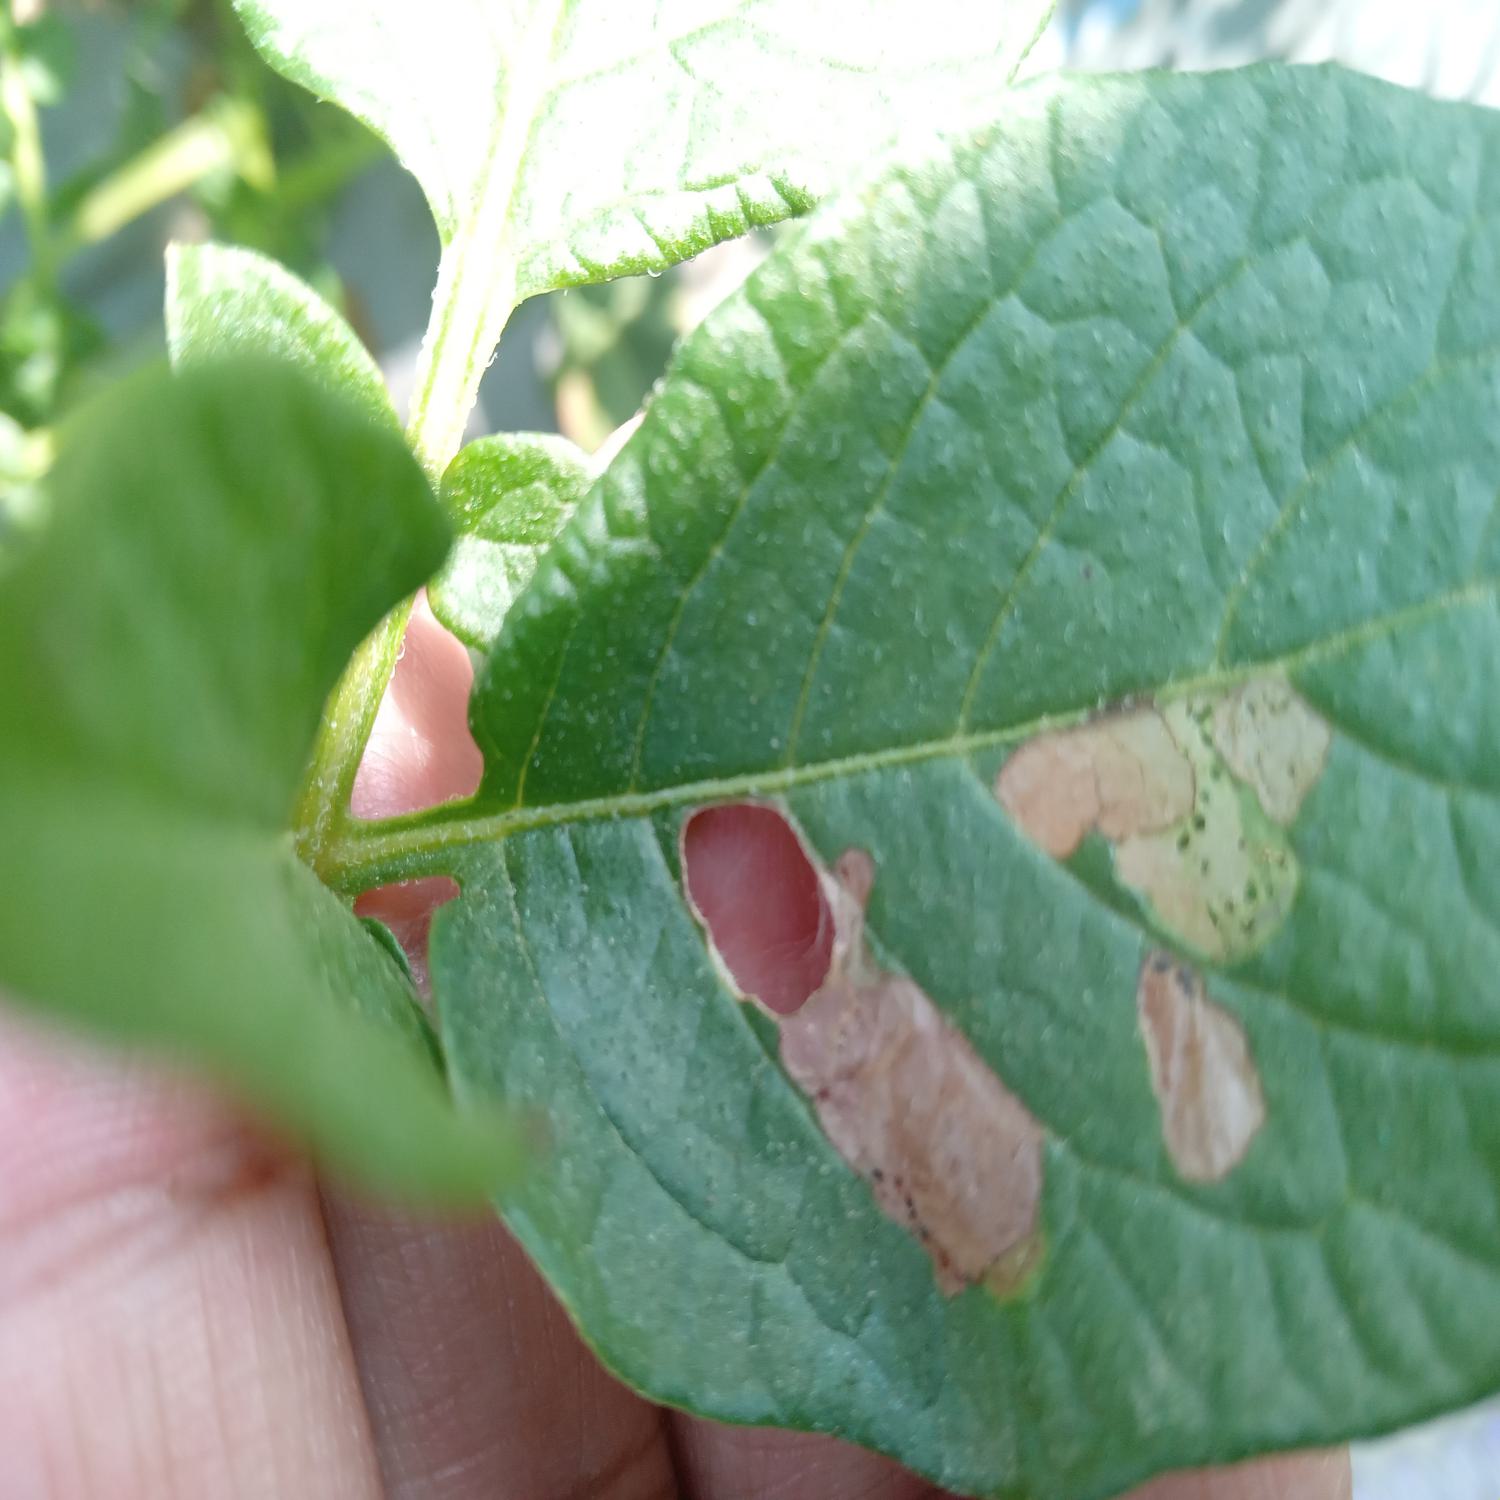
Label: Pest